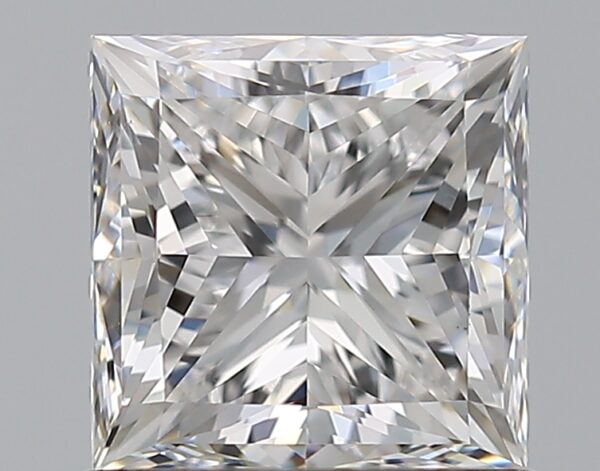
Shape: princess
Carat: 1.2
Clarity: VS1
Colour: D
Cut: GD
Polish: EX
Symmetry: VG
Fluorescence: N
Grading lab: GIA
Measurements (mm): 5.5 x 5.48 x 4.23